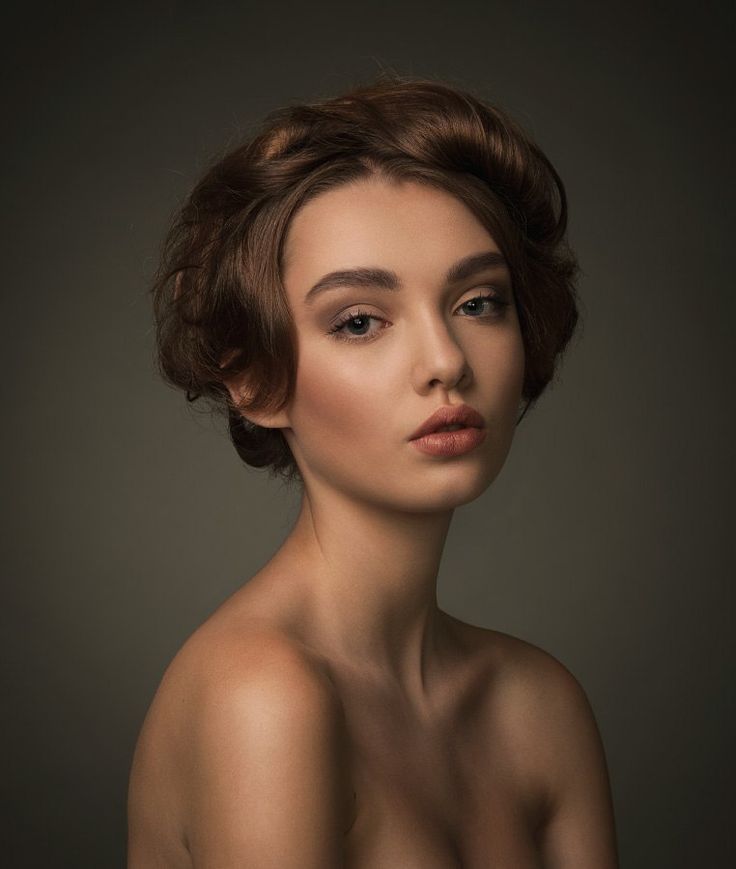
Gender: women